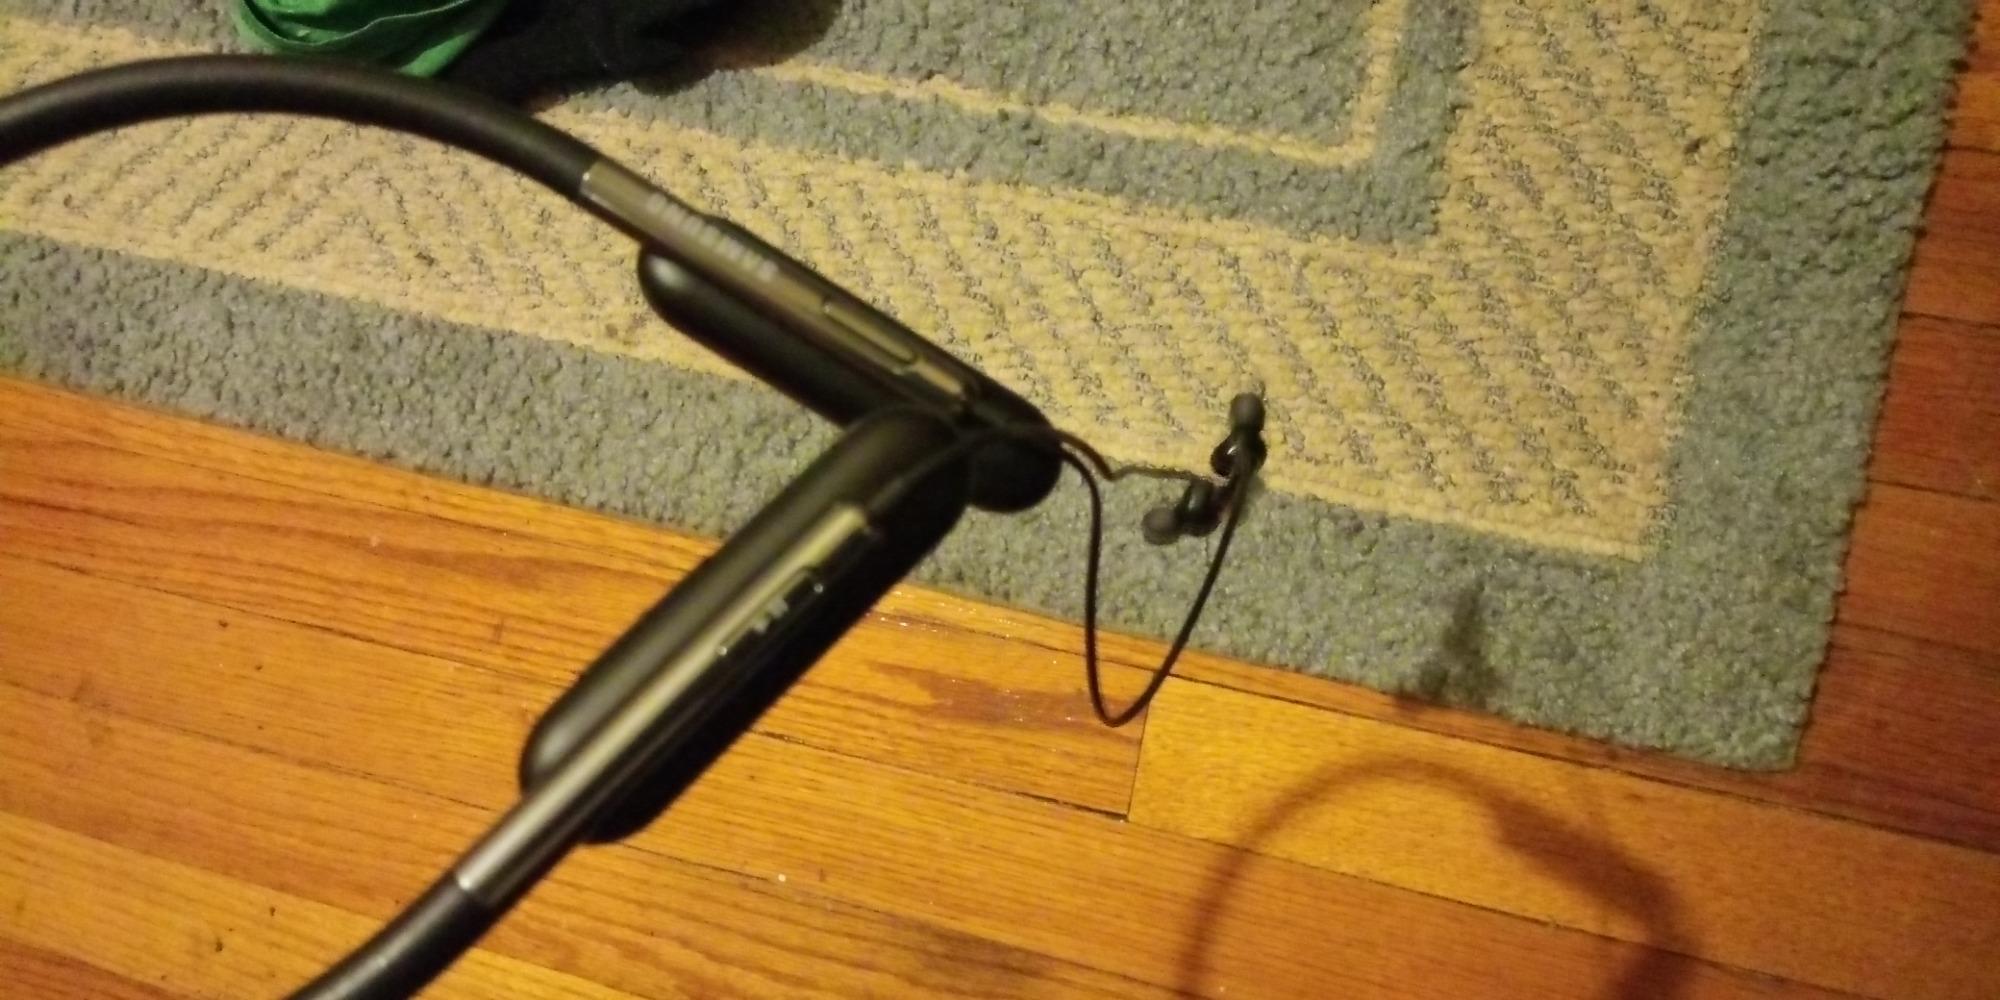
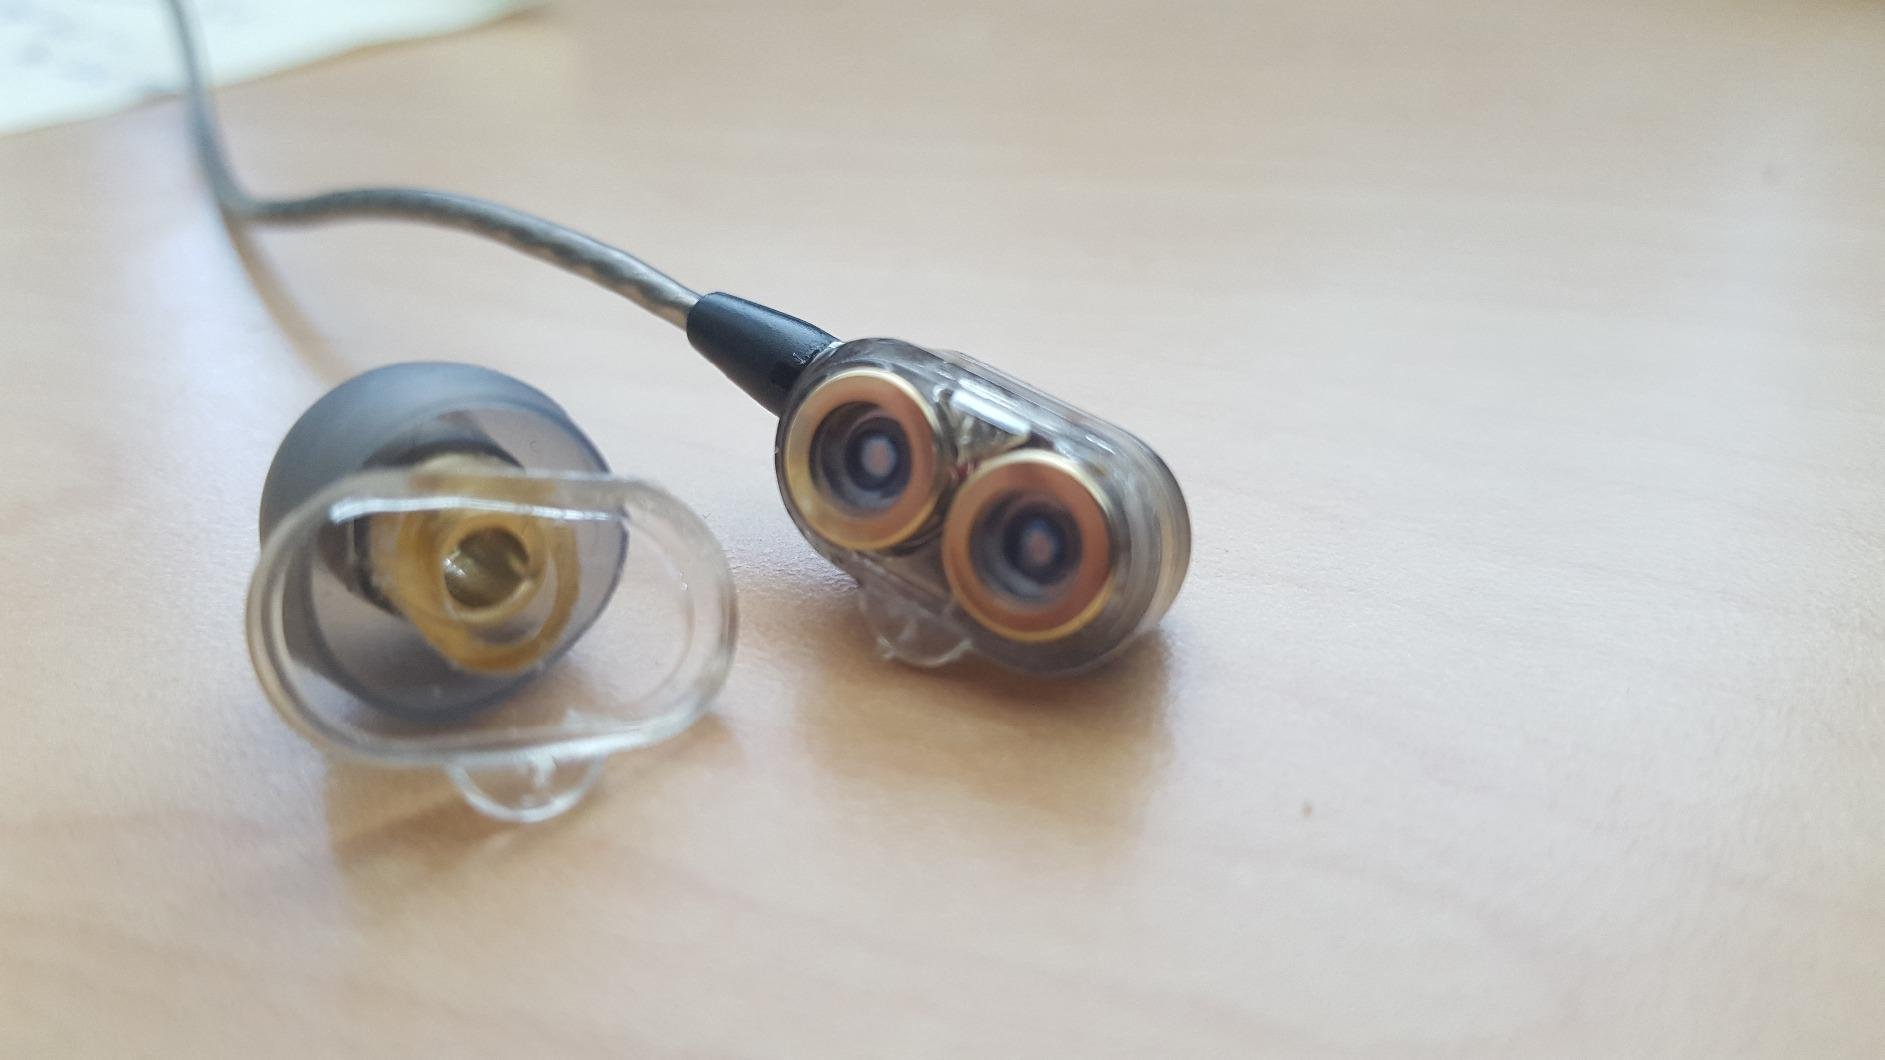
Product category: headphones
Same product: no